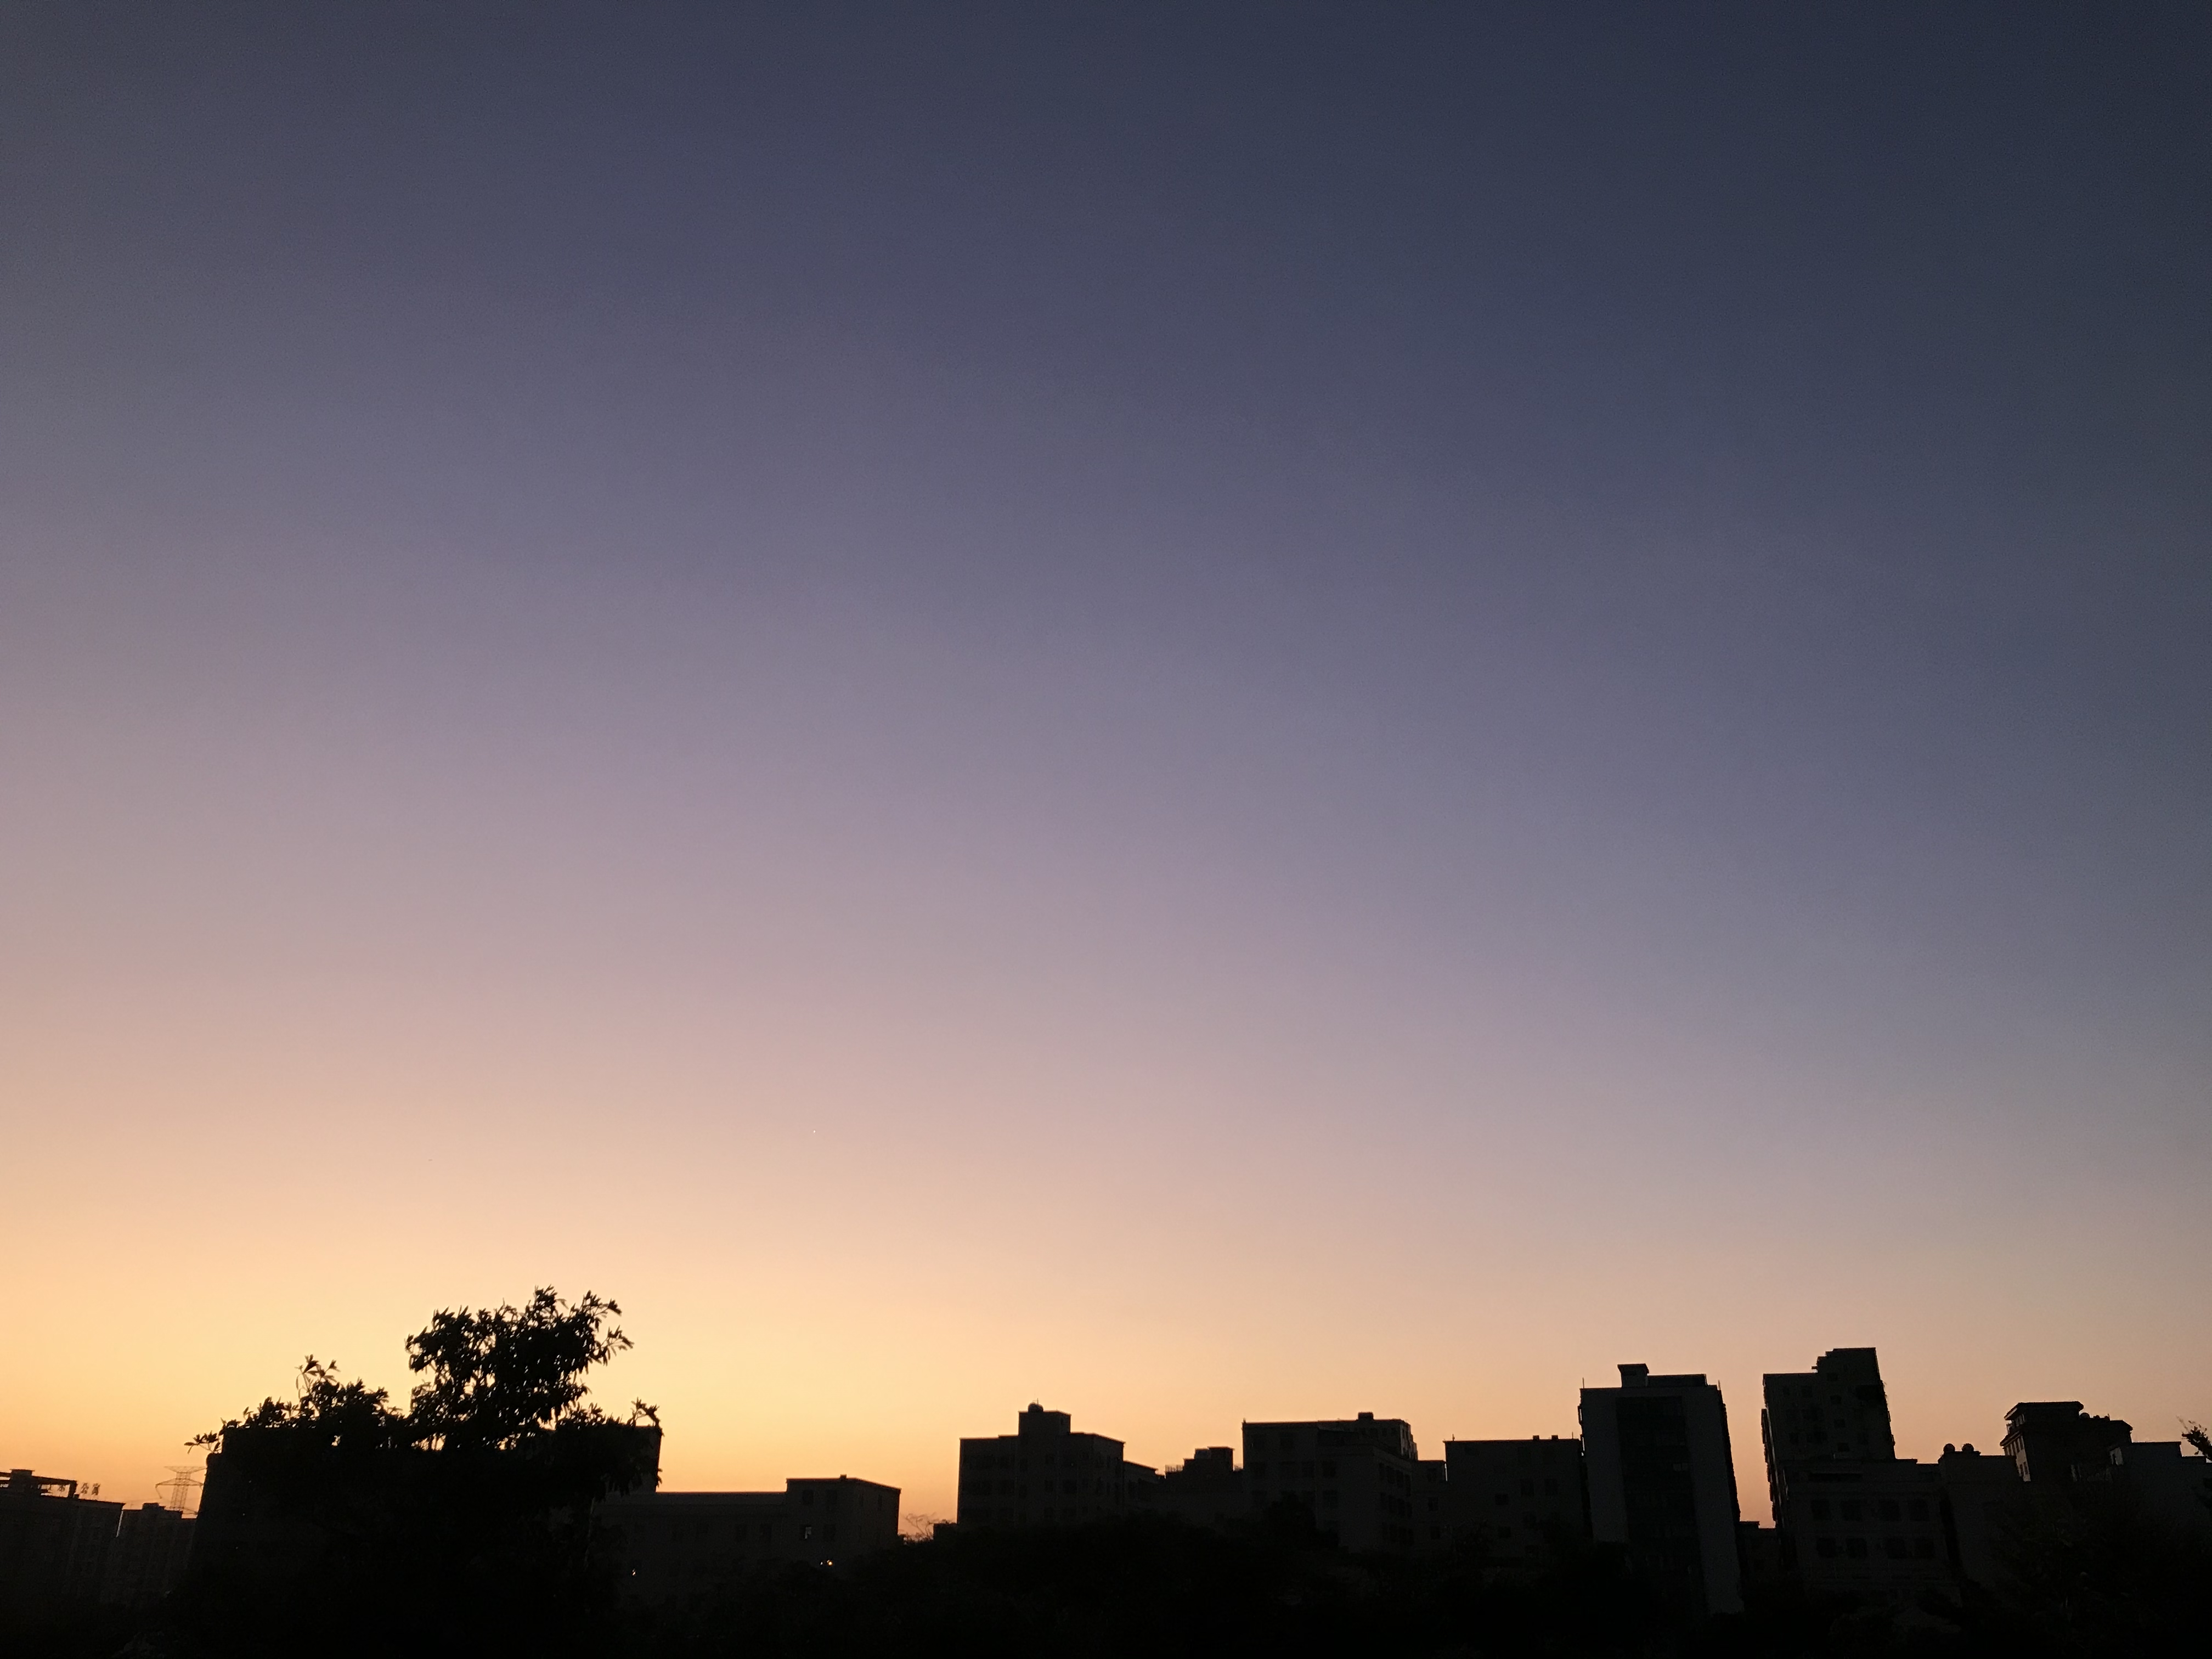
morning, sky, afterglow, natural landscape, red sky at morning, sunrise, dusk, landscape, sunset, astronomical object, horizon, Tints and shades, dawn, cumulus, city, tree, event, darkness, font, backlighting, meteorological phenomenon, evening, heat, silhouette, hill, building, tower block, night, cityscape